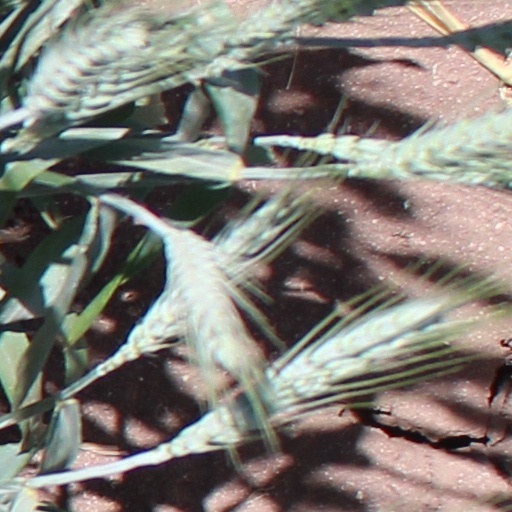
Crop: wheat